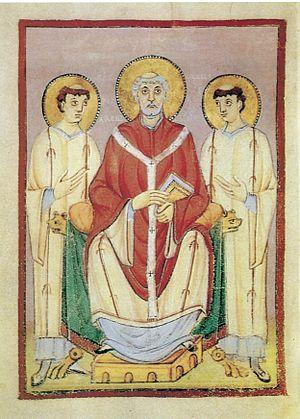
Le maître du Registrum Gregorii est un copiste et peintre d'enluminures ottoniennes, resté anonyme. Il est ainsi désigné par l'historien Arthur Haseloff en référence à deux feuillets enluminés du Registrum Gregorii dont il est l'auteur. Il était actif à Trèves, à l'époque d'Egbert de Trèves qui fut un mécène de première importance de la Renaissance ottonienne.
Saint Willibrord, premier évêque d'Utrecht, apôtre des Pays-Bas et patron du Grand-Duché de Luxembourg, est né vers 657, dans le royaume de Northumbrie, et mort en 739. Il repose à l'abbaye d'Echternach qu'il avait fondée. Il est fêté le 7 novembre.